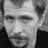
Emotion: neutral